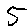
Label: 5